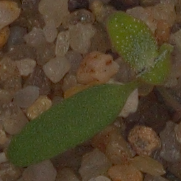
Label: fat_hen